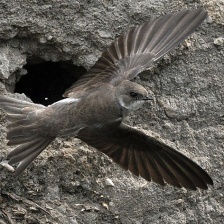
Species: SAND MARTIN
Scientific name: RIPARIA RIPARIA